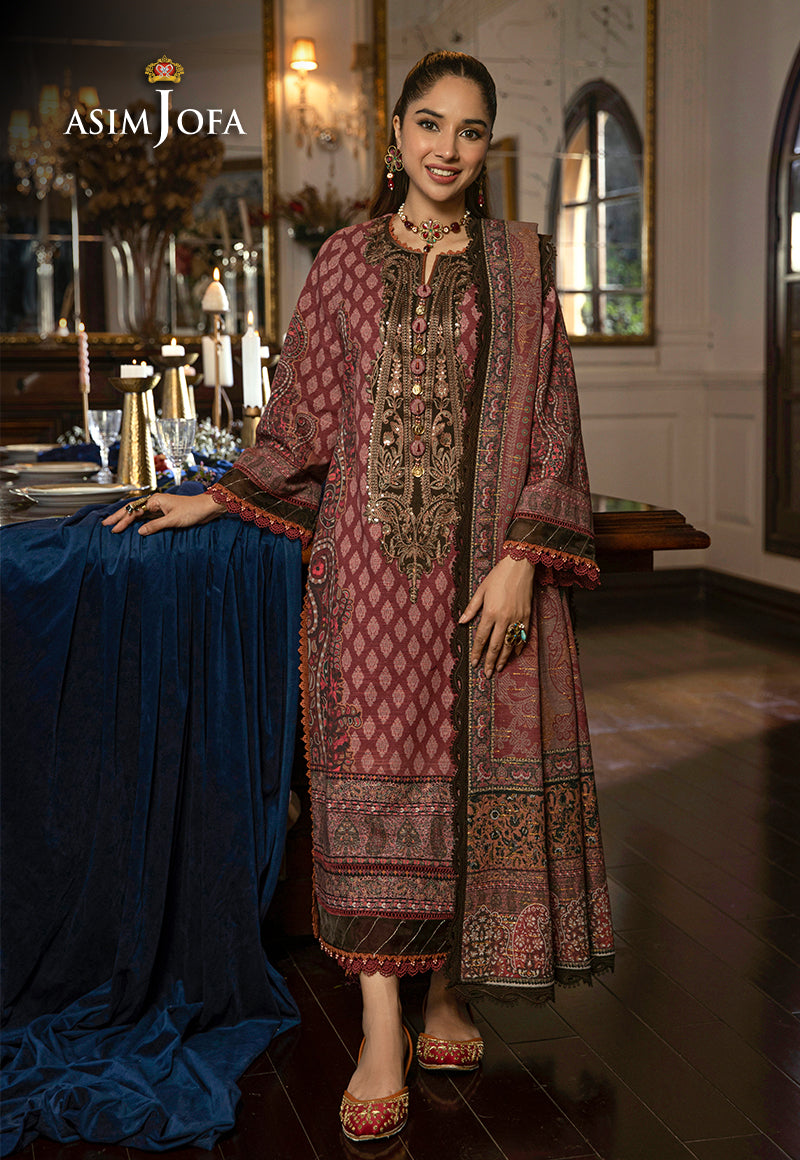
maroon joda embroidered cotton suit